Playing for Keeps (2012 film)

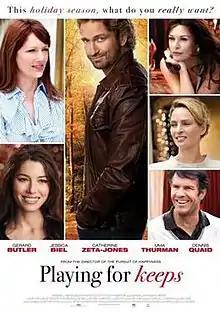
Theatrical release poster

Playing for Keeps is a 2012 American romantic comedy film directed by Gabriele Muccino and written by Robbie Fox. The film stars Gerard Butler, Jessica Biel, Catherine Zeta-Jones, Dennis Quaid, Uma Thurman, and Judy Greer.